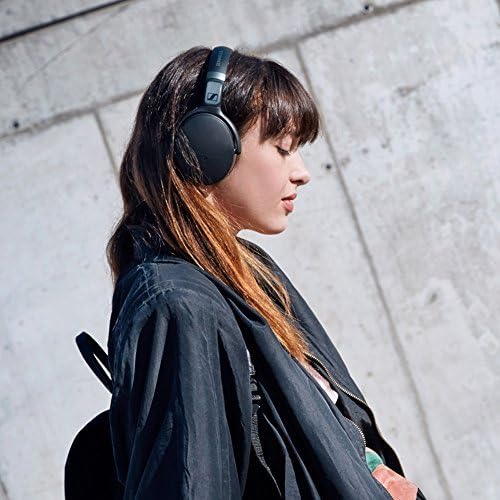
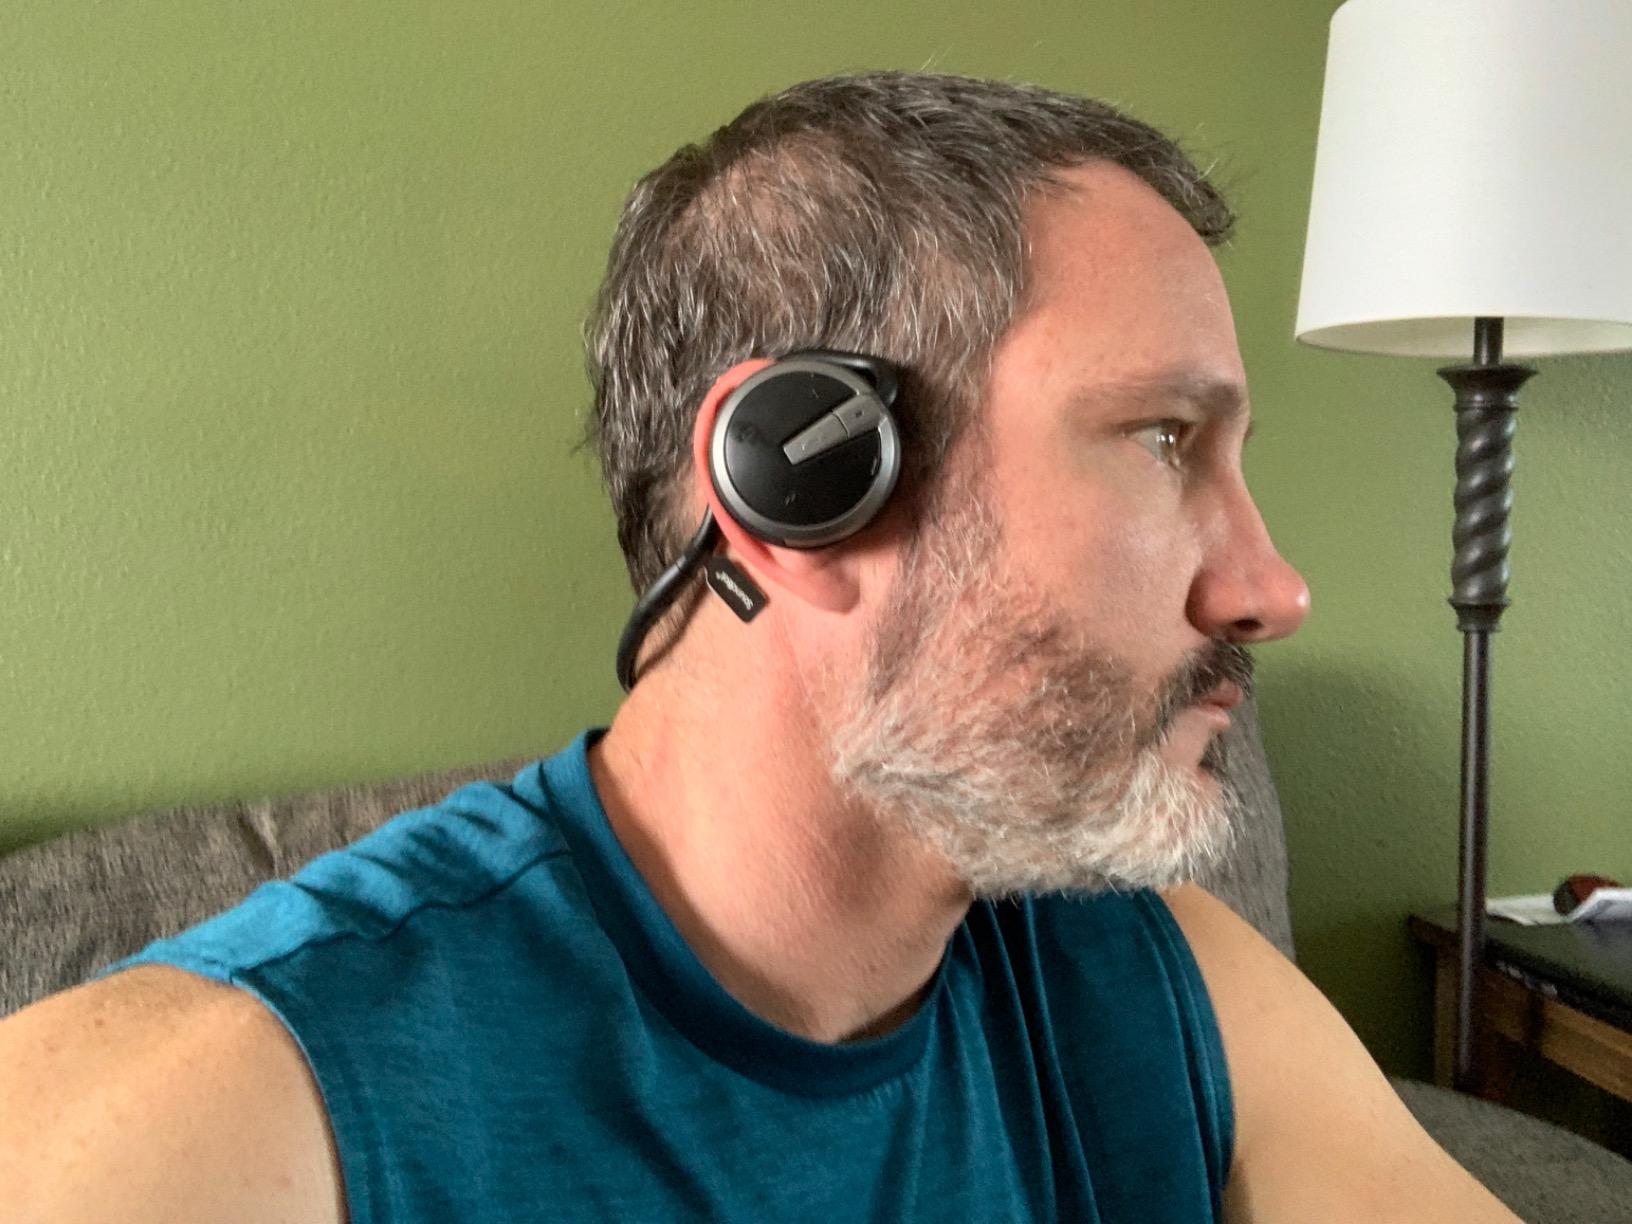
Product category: headphones
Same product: no